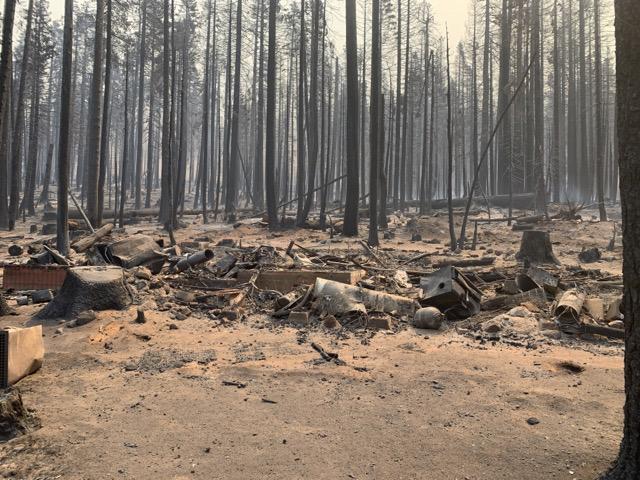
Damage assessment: destroyed